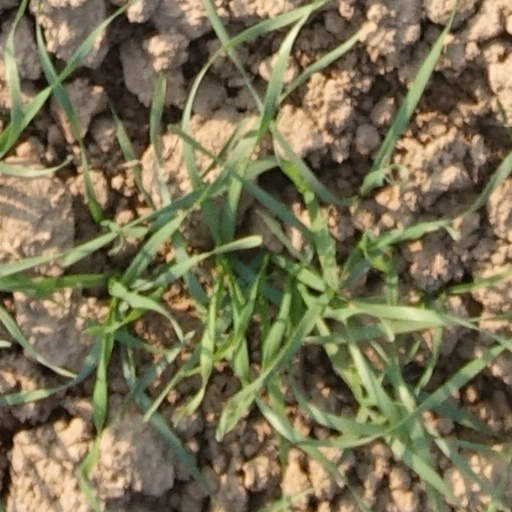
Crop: wheat